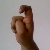
The image shows a hand gesture representing the letter 'X' in Indian Sign Language.